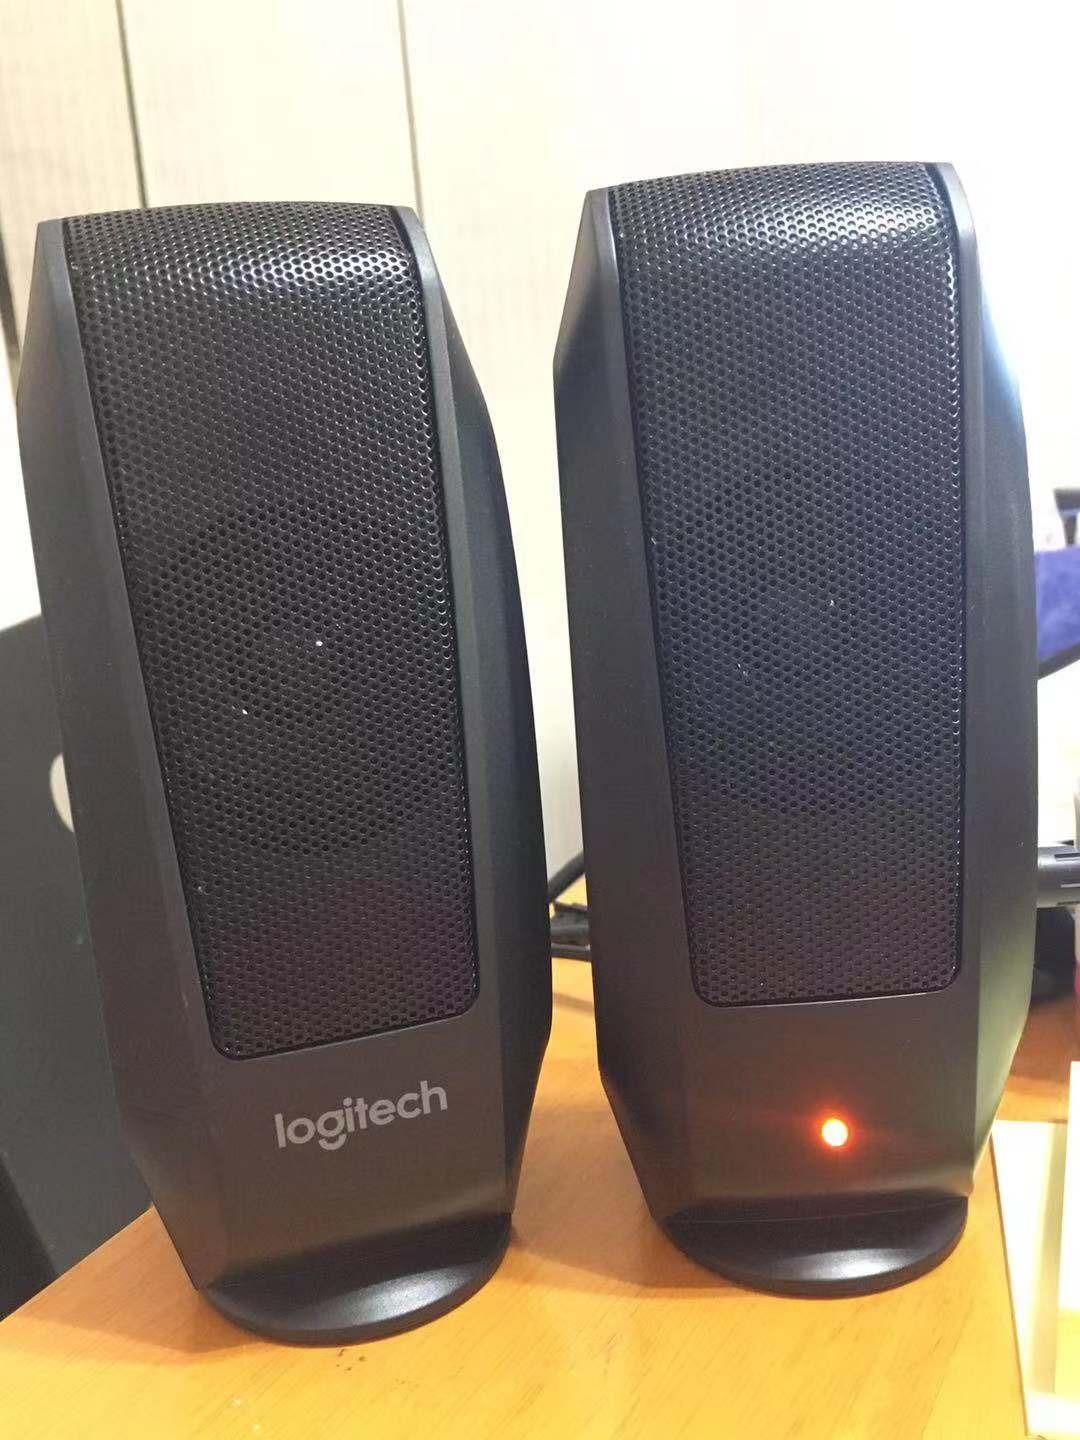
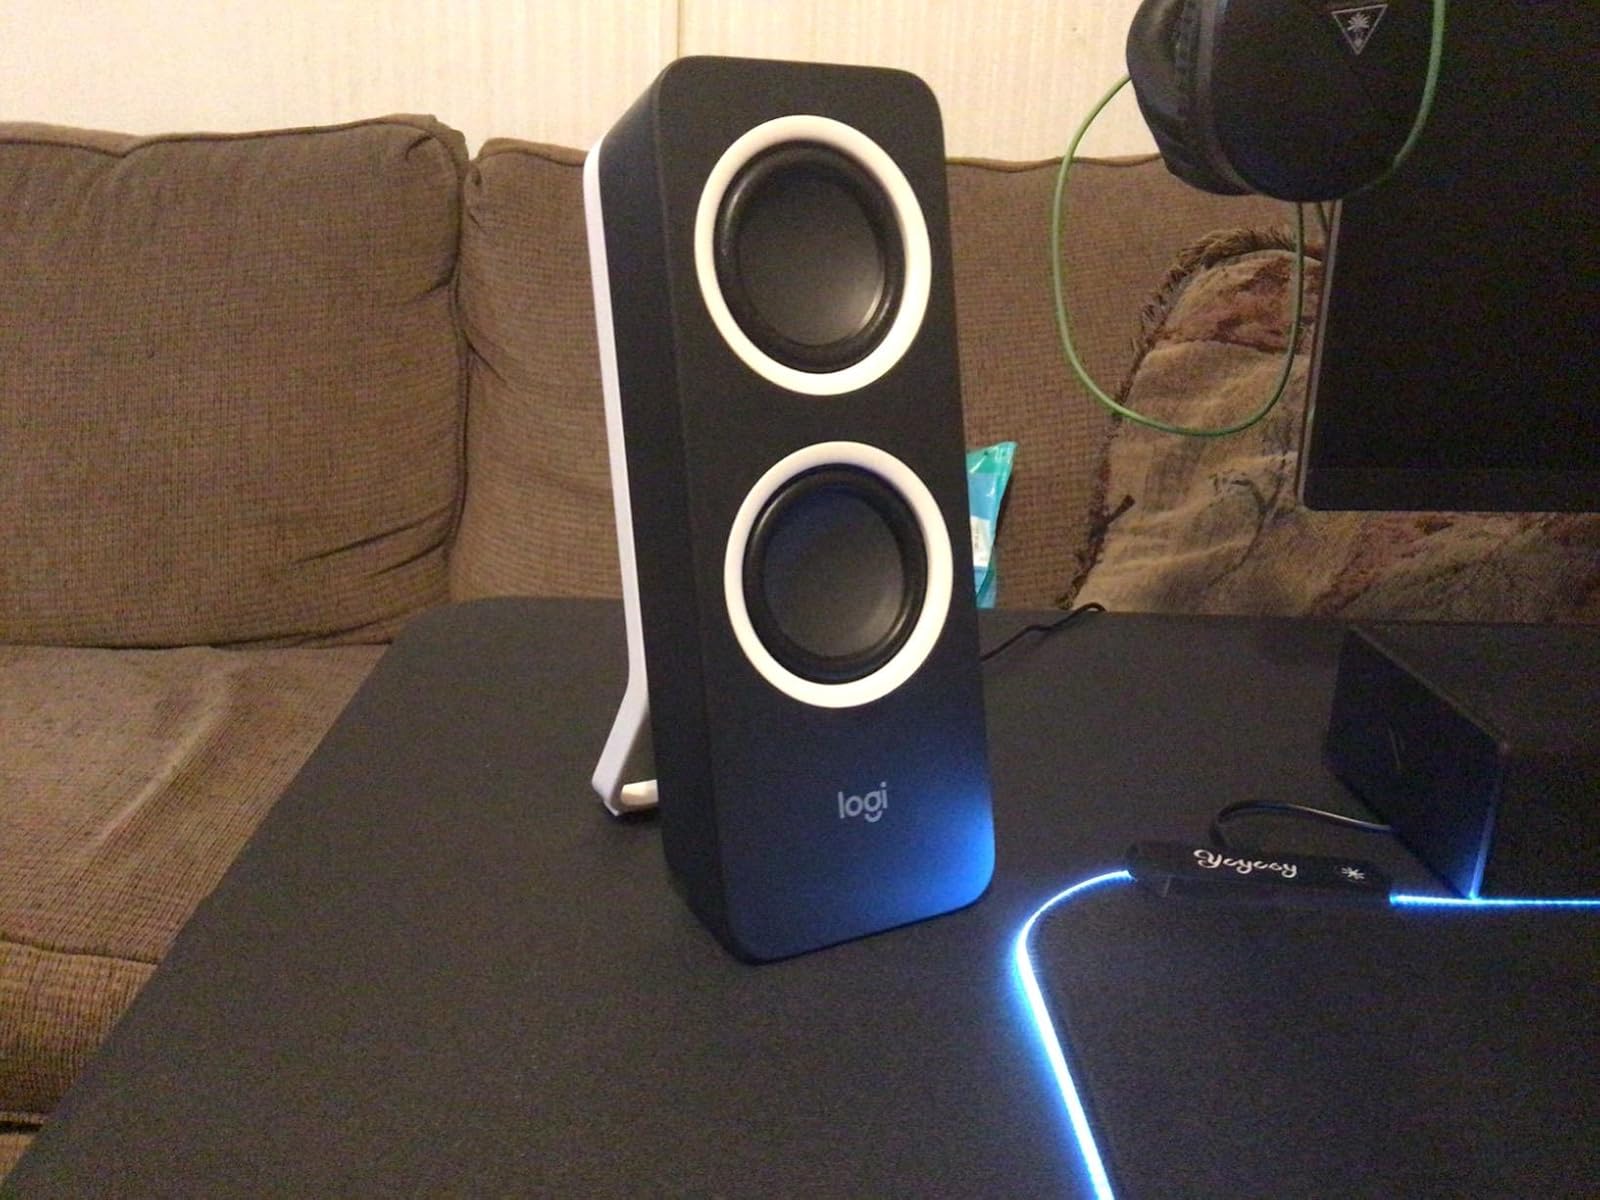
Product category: speaker
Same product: no